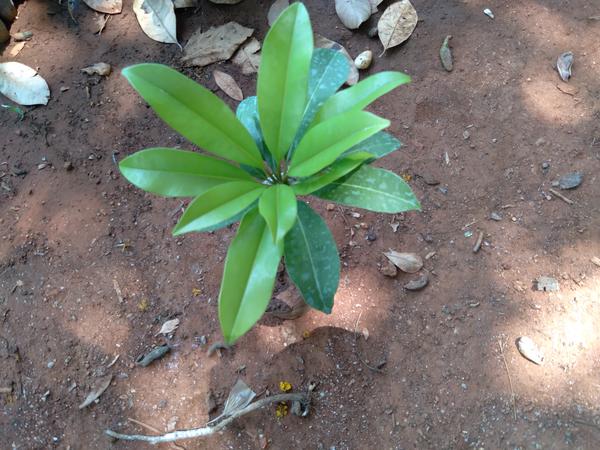
Plant: Sapota